Atlas of the Languages of Iran

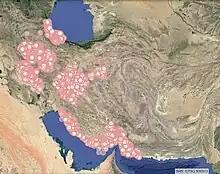
Language distribution map, country-level

The primary goal of this atlas is to provide an overview of the language situation in Iran. The atlas provides both interactive language distribution maps and static linguistic maps.The language distribution maps show language varieties spoken across the Provinces of Iran alongside an estimation of the number of speakers for each variety.